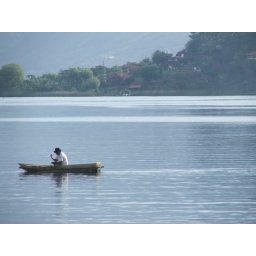
fisherman in boat carved from tree